Sterzing

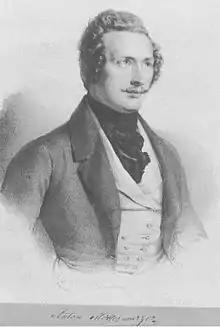
Anton Mitterwurzer, 1843

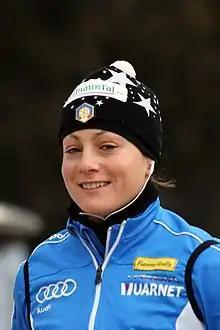
Katja Haller 2011

According to the 2024 census, 67.66% of the population speak German, 32.08% Italian and 0.27% Ladin as first language.